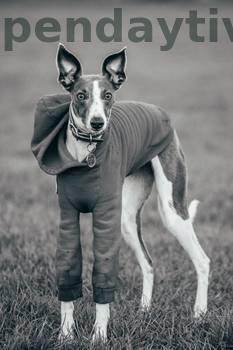
Label: Watermark